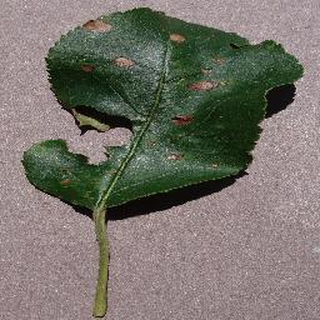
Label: apple_black_rot